Dave Farrell

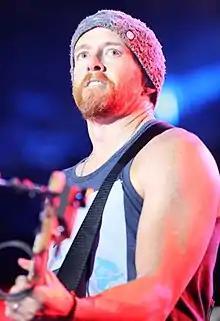
Farrell performing with Linkin Park in 2014

Linkin Park went on a hiatus after Chester Bennington died in 2017; Farrell chose not to speak at Bennington's memorial service because he said he was unable to fully express his feelings with words. He and Linkin Park returned after a seven-year hiatus to announce a new album, "From Zero", and tour in 2024.